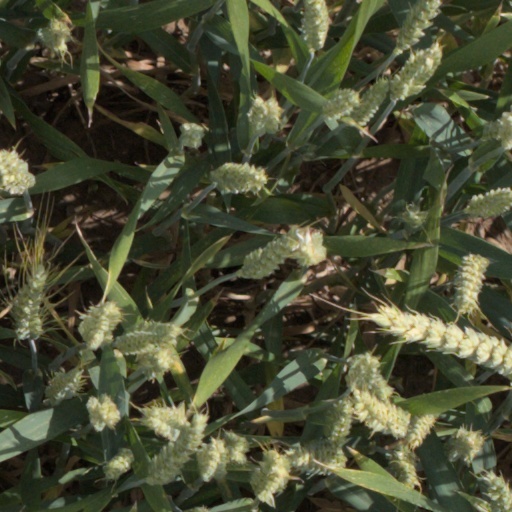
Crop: wheat